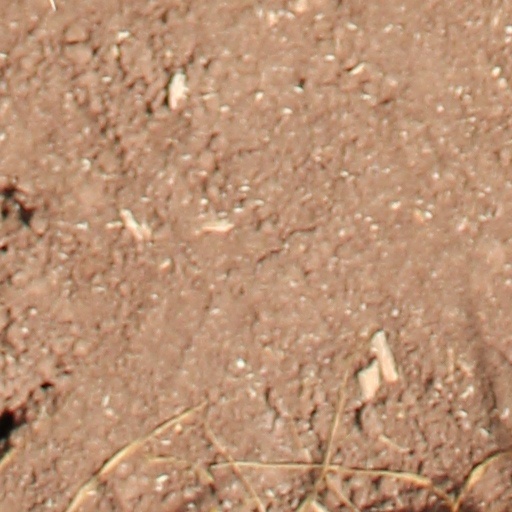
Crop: wheat